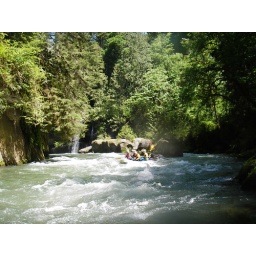
water falls and paradise in the green river gorge